St. Clair Flats Front and Rear Range Light

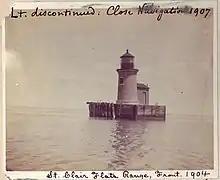
Front light in 1904

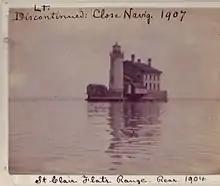
Rear light in 1904

The two range light towers are located in shallow water nearly a mile from the nearest land. The front range light is the smaller of the two, It is a cylindrical yellow brick tower, measuring 17 feet tall and tapering from 11 feet in diameter at the base to 10 feet in diameter in diameter at the top. It sits on a stone base atop a submerged timber crib structure. A single square-head door in the base of the tower leads to a circular iron staircase inside, which goes up to the lantern. The light originally had a ten-sided, iron lantern and an ornamental iron railing. These have disappeared, and the navigational light is now fitted with a plastic lens.